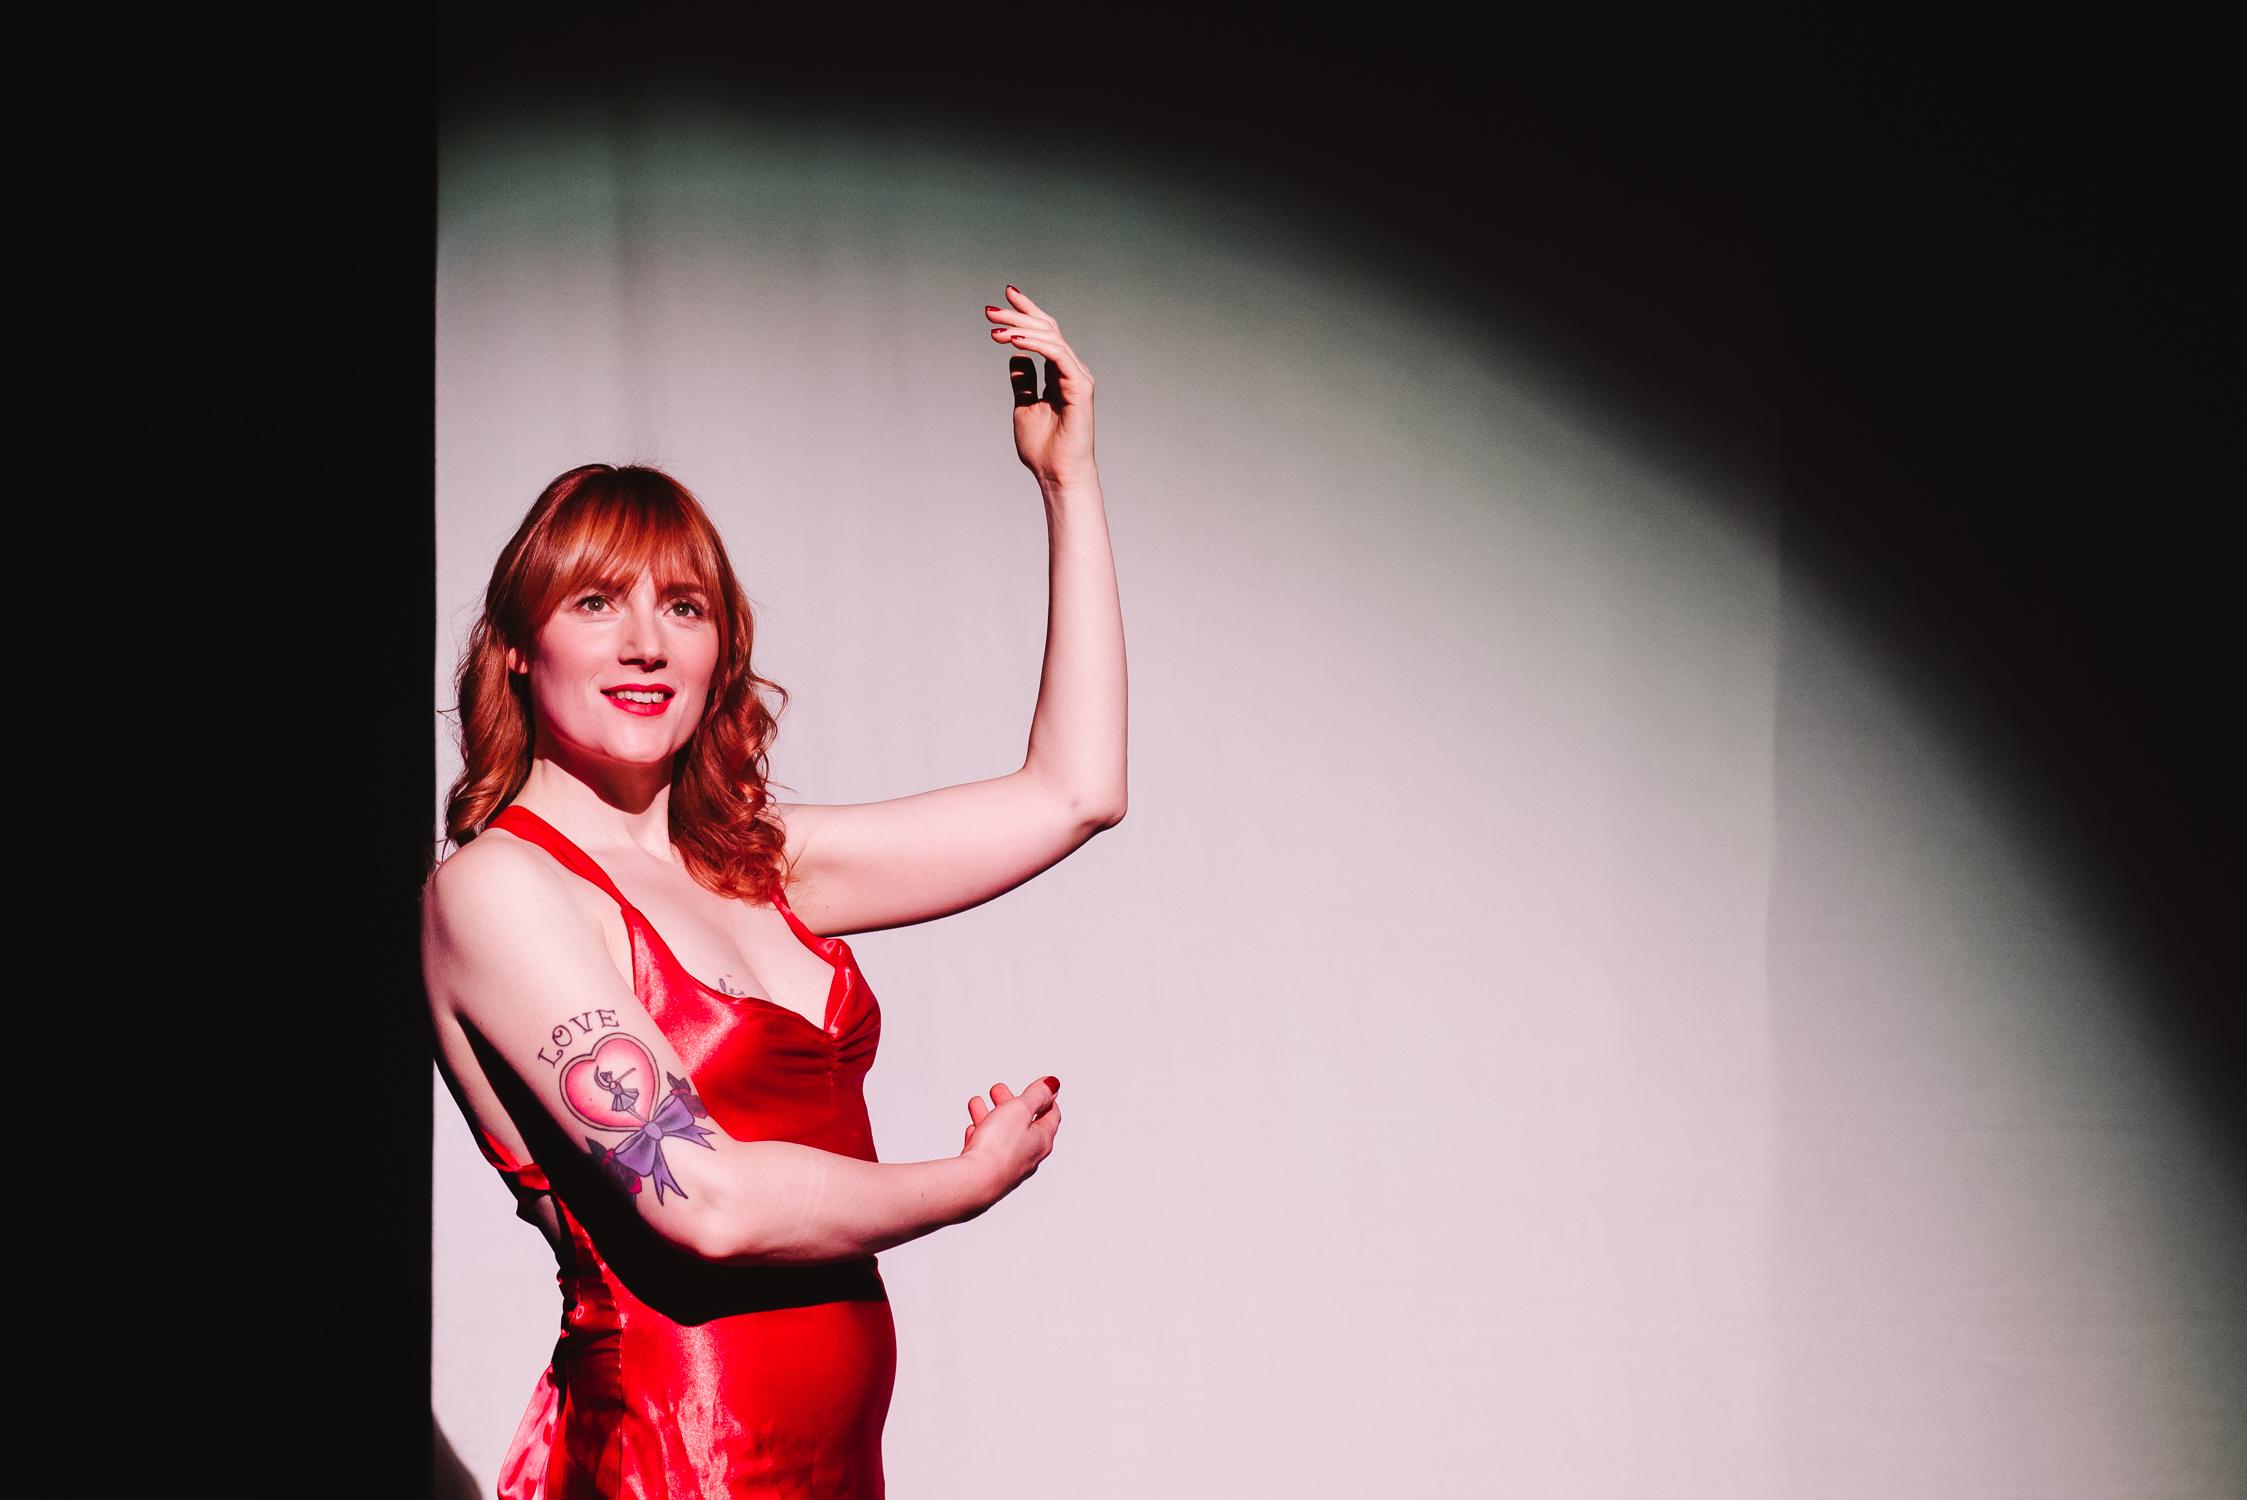
Gender: women